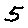
Label: 5